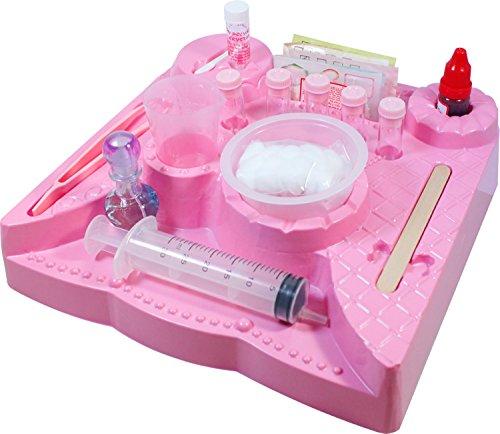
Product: TEDCO Perfume Factory Ingenuity, Creativity, Analytical Skills
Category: Toys & Games | Learning & Education
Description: Ingenuity, creativity, analytical skills.
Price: $15.00
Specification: ProductDimensions:11x11x2.5inches|ItemWeight:10.6ounces|ShippingWeight:14.1ounces(Viewshippingratesandpolicies)|DomesticShipping:ItemcanbeshippedwithinU.S.|InternationalShipping:ThisitemcanbeshippedtoselectcountriesoutsideoftheU.S.LearnMore|ASIN:B01066VZ8S|Itemmodelnumber:WS08L|Manufacturerrecommendedage:8yearsandup